Holden Dealer Team

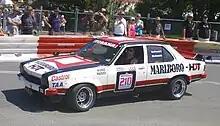
Replica of the 1976 Bathurst HDT Bond/Harvey Torana L34

In 1974 Holden was able to keep the V8 engine eligible for racing when it released the larger, but significantly more powerful LH Torana SL/R 5000. Peter Brock dominated the Australian Touring Car Championship that year, using both a LJ-series GTR XU-1 and then the new LH-series SL/R 5000. Both Brock and Bond suffered engine problems with the new L34 version of the SL/R 5000 at the Sandown 250 and the Bathurst 1000 in 1974. Engine problems put the Brock/Sampson car out on lap 118 of the Bathurst race when it was six laps in front, while the Bond/Bob Skelton car was black flagged for an oil leak which lost the car time and they eventually finished in fourth place. Despite these failures in the two high-profile endurance races for the year, Holden, thanks largely to the Dealer Team, did win the 1974 Australian Manufacturers' Championship after Bond had won Round 1 in Adelaide (Chesterfield 250), Round 4 at Surfers Paradise (Chesterfield 300) and the final round at Phillip Island (Repco 500K).